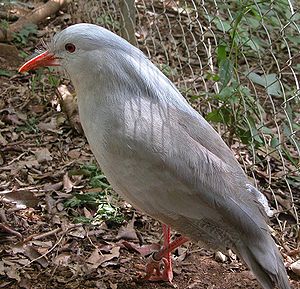
Solrikser
(Rhynochetos jubatus)
(Rhynochetos jubatus)
Solrikser er en orden inden for fuglene. Ordenen omfatter blot tre arter: De to solrikser og kaguen.